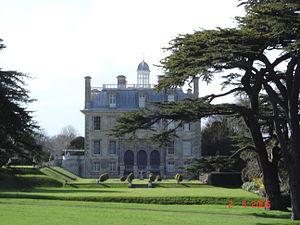
Kingston Lacy est une maison de campagne et aussi un domaine situés près de Wimborne Minster, dans le Dorset, en Angleterre, et qui est maintenant détenu par le National Trust. Du XVIIᵉ siècle jusqu'à la fin du XXᵉ siècle, ce fut le siège familial de la famille Bankes, qui avait au préalable résidé à proximité du château de Corfe jusqu'à ce qu'il fut détruit lors de la Première Révolution anglaise, après que ses propriétaires d'alors John Bankes et Dame Mary eussent rejoint le camp de Charles1ᵉʳ. Ils possédaient environ 3 200 hectares de la campagne du Dorset et de la côte situées tout près.